Apple Newton

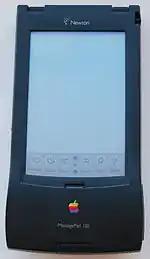
MP120

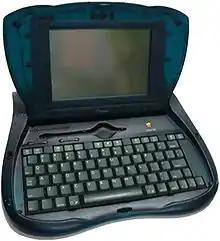
eMate 300

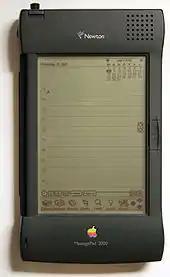
MP2000

NewtonScript is an advanced object-oriented programming language, developed by Apple employee Walter Smith. Some programmers complained about the $1000 cost of the Toolbox programming environment. Additionally, it required learning a new way of programming.